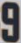
Number: 9